Free City of Frankfurt

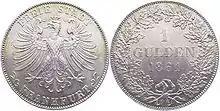
Frankfurter guilder coin minted in 1861

The most important currency in Frankfurt was the guilder. It was a face-value coin whose mint price was defined as 24 guilders per Mark of silver since the Munich Coin Treaty of 1837. Therefore, one guilder contained 9.545 grams of pure silver. The coins minted in Frankfurt featured the Eagle of Frankfurt on the one side and the label "1 Gulden" with the year, surrounded by oak, on the other side. There were special issues, e.g. for Goethe's 100th birthday in 1849. On the edge of the coin, the text city's motto "Stark im Recht" was engraved.